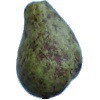
Label: Pear Stone 1